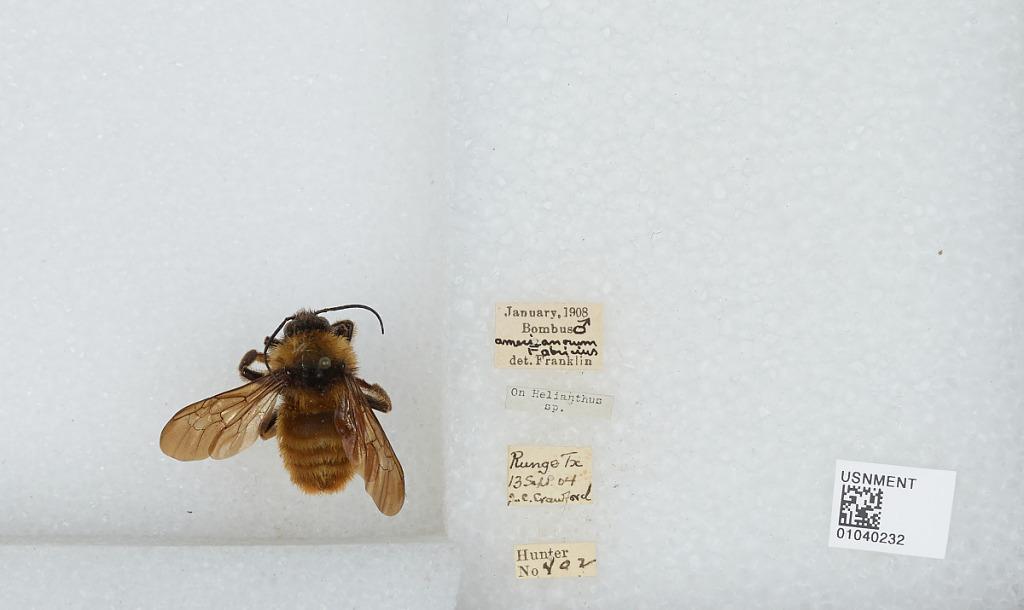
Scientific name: Bombus (Fervidobombus) pensylvanicus pensylvanicus (De Geer)
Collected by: J. Crawford
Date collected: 1904-9-13
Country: United States
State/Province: Texas
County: Karnes
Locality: Runge